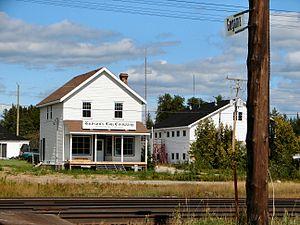
La gare de Gogama est une gare canadienne de la ligne du Canadien. Elle est située à Gogama dans le District de Sudbury.
Le Territoire non organisé de Sudbury est un espace géographique administrativement non organisé en municipalité ou en réserve indienne. Ce territoire est situé au nord de la ville de Grand Sudbury dans la province de l'Ontario au Canada.